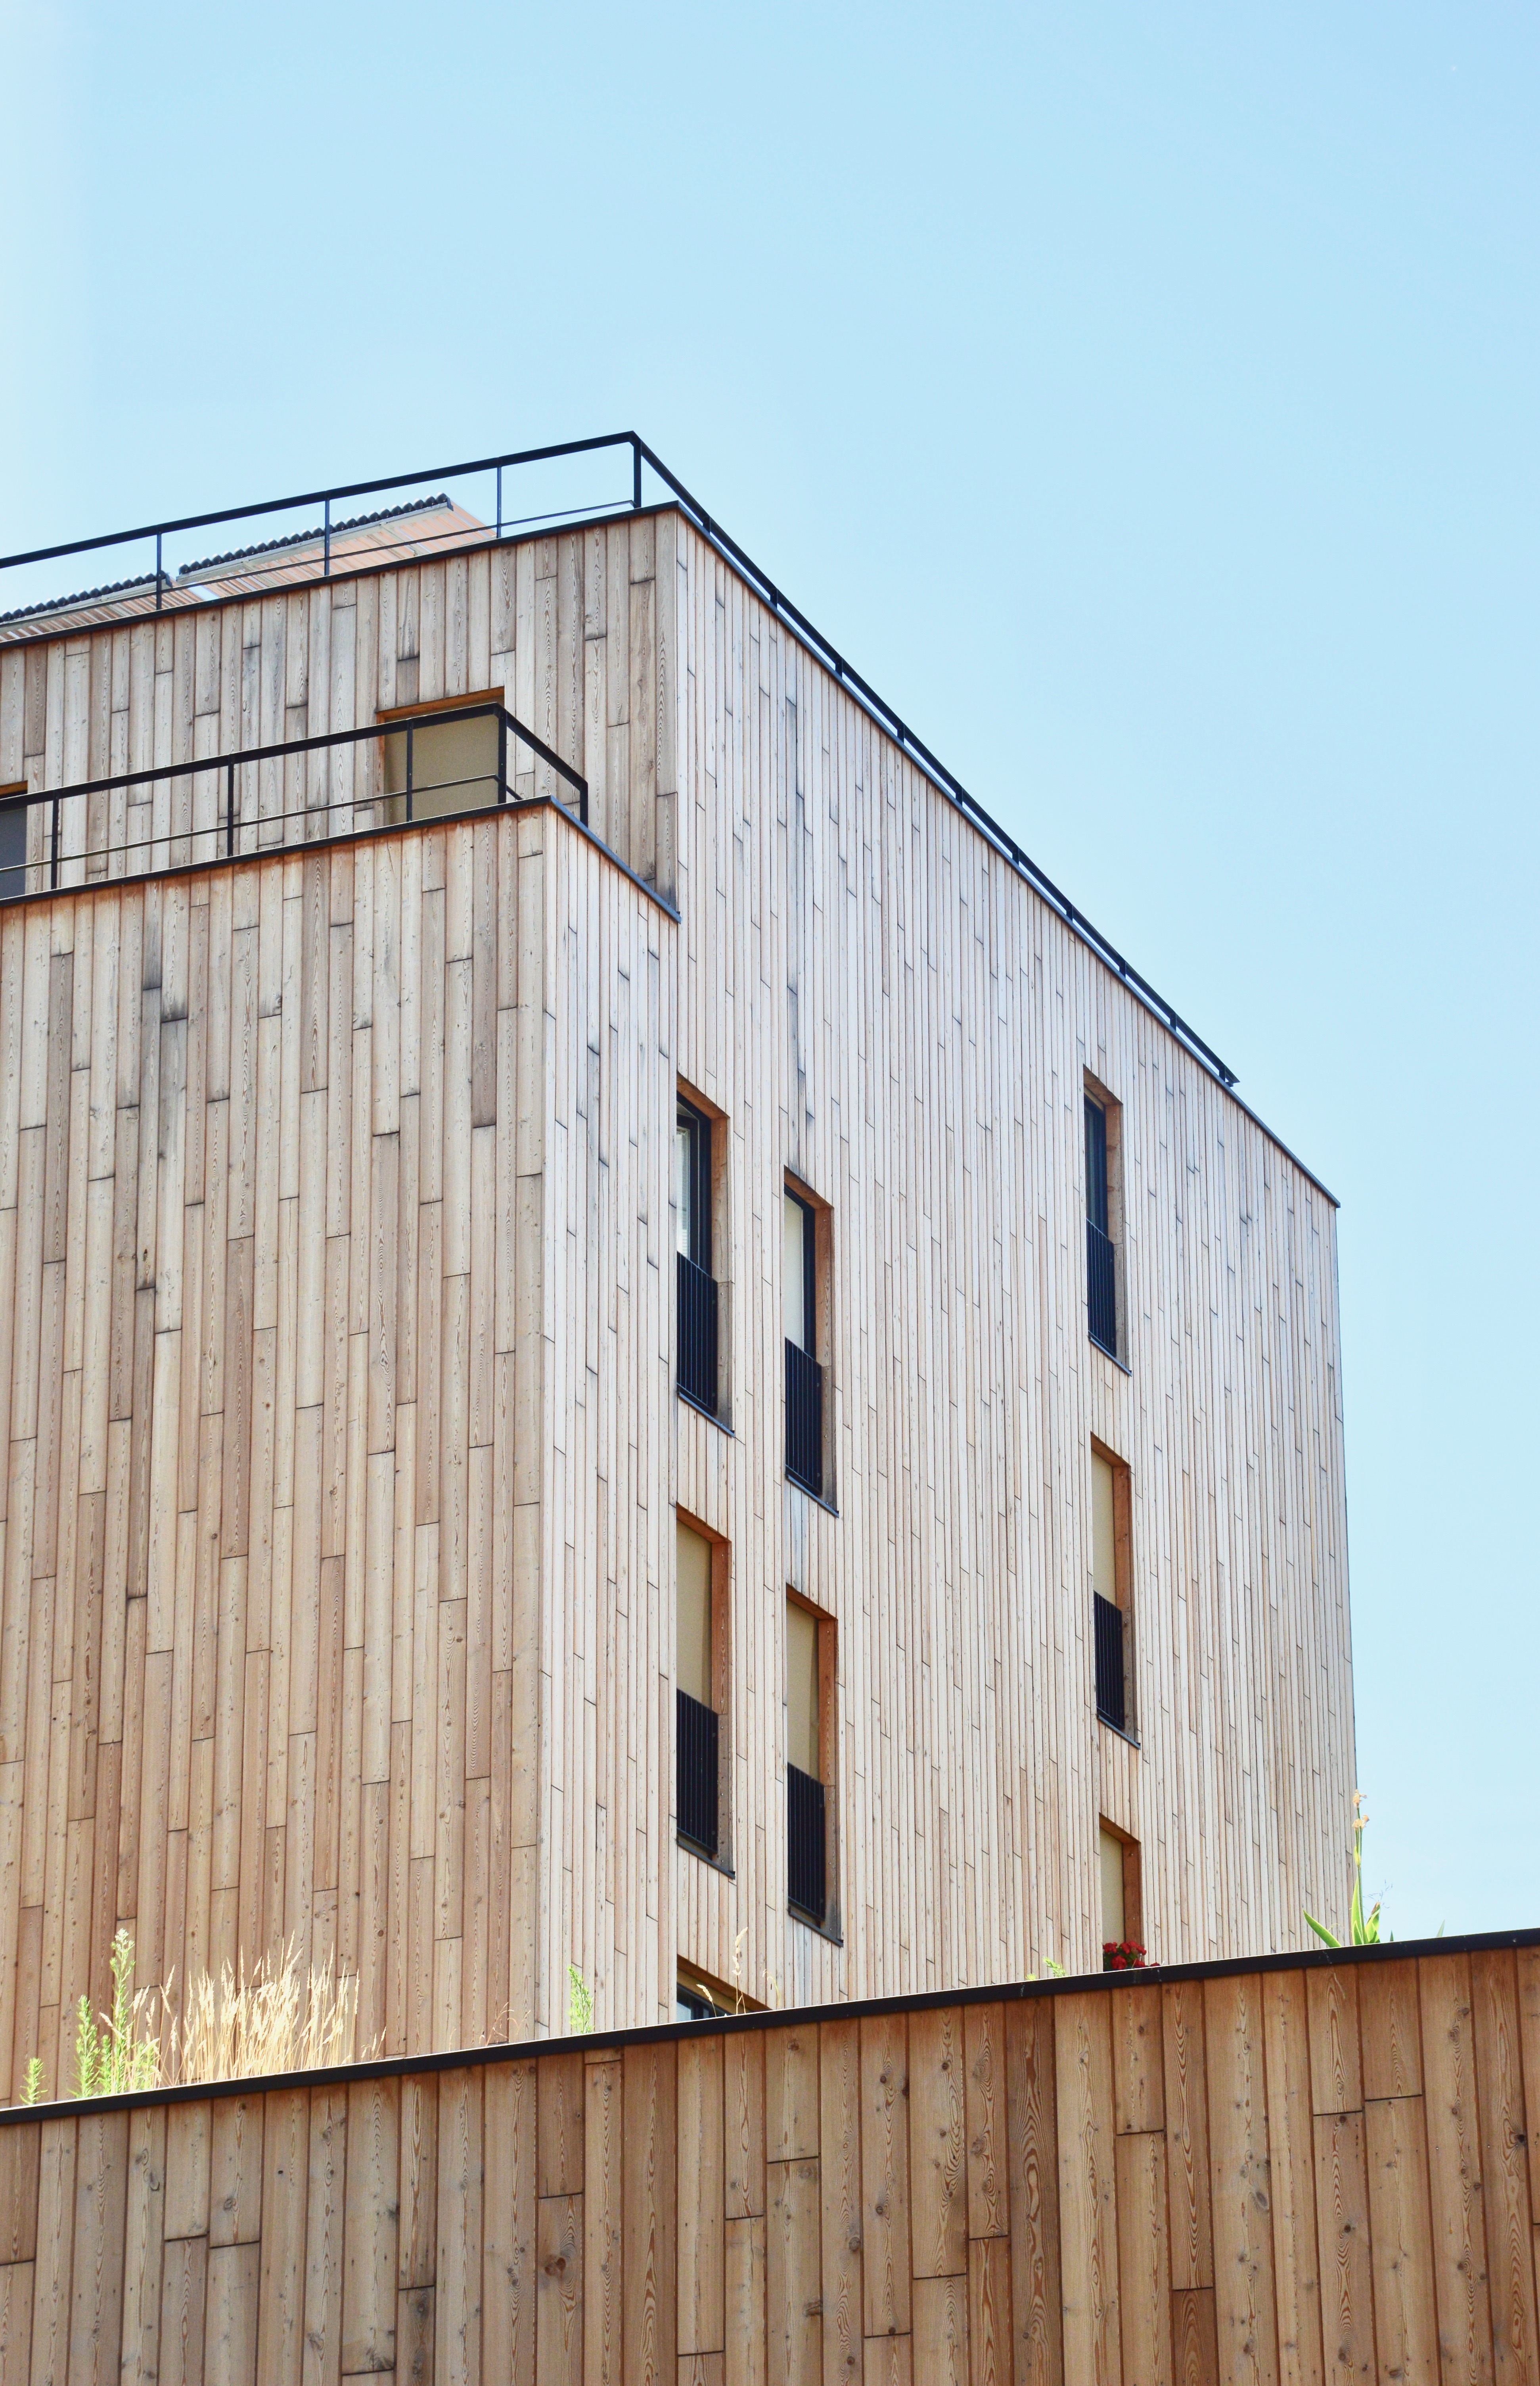
architecture, building, wood, wall, house, facade, siding, Material property, roof, barn, shed